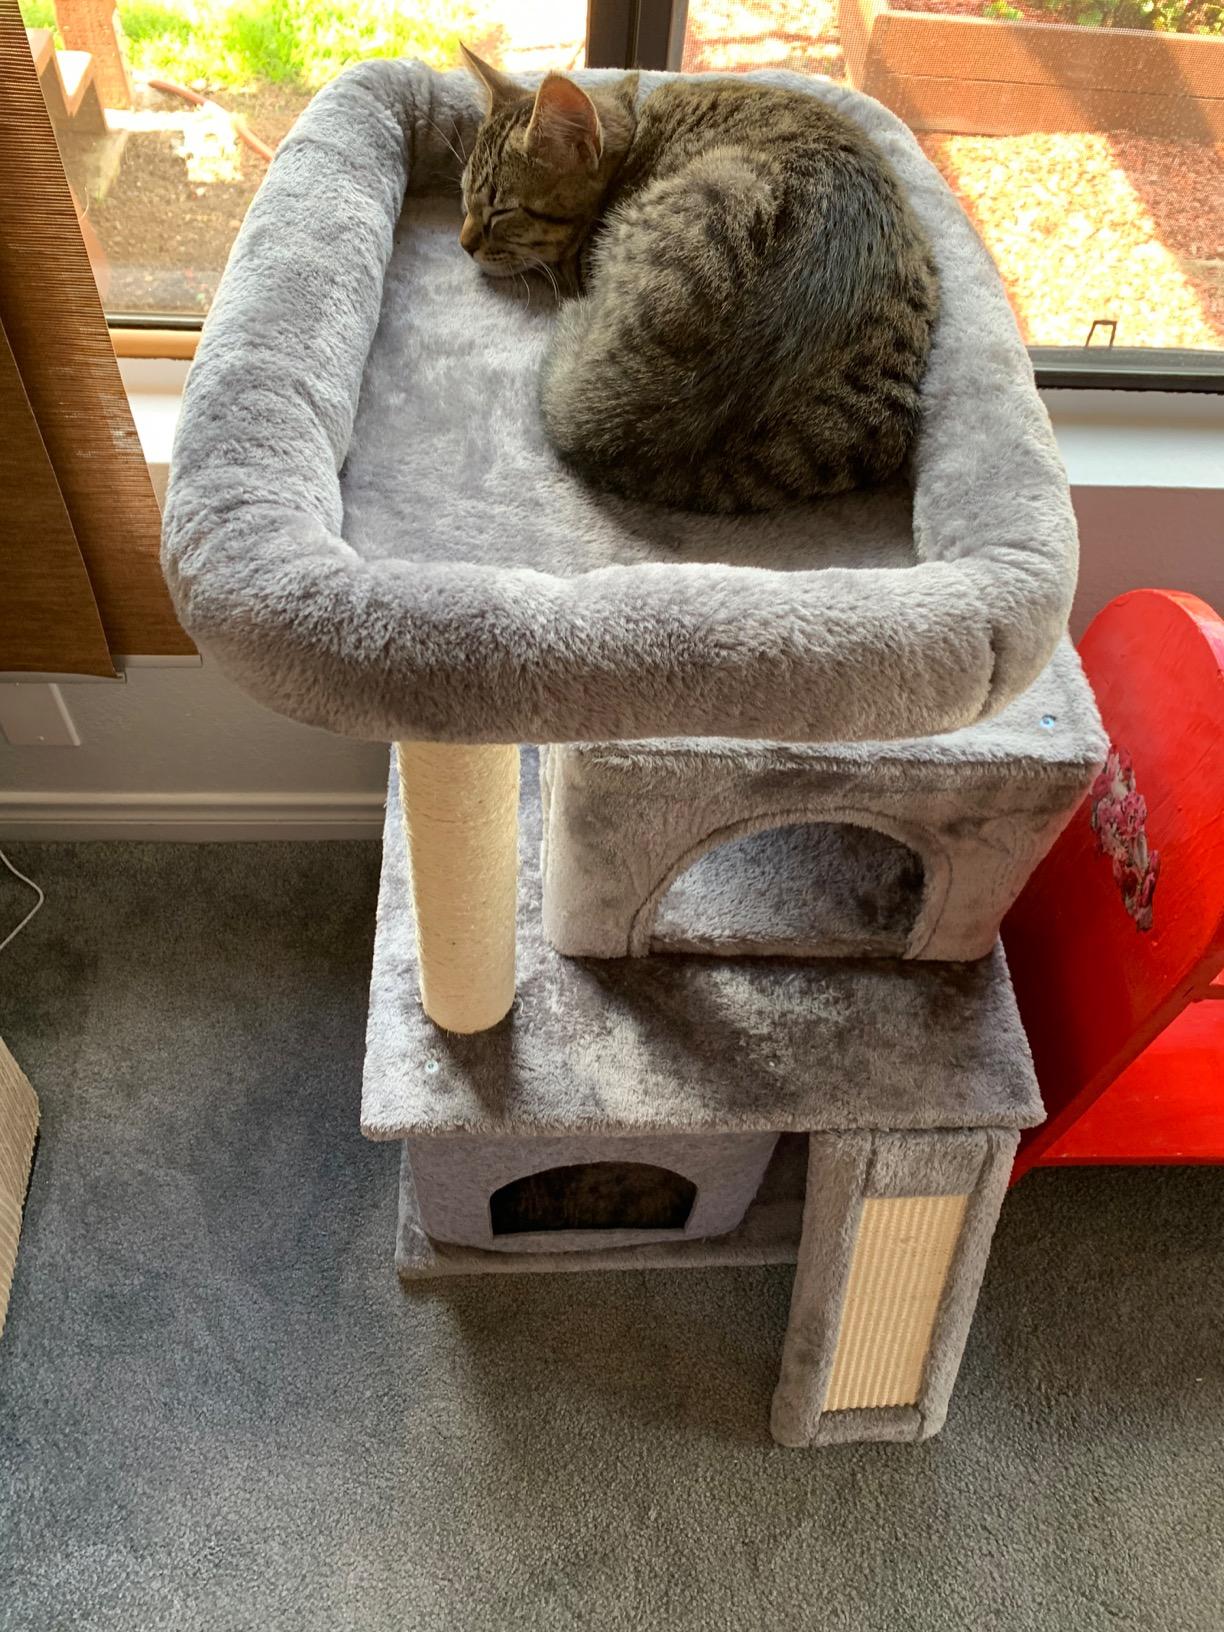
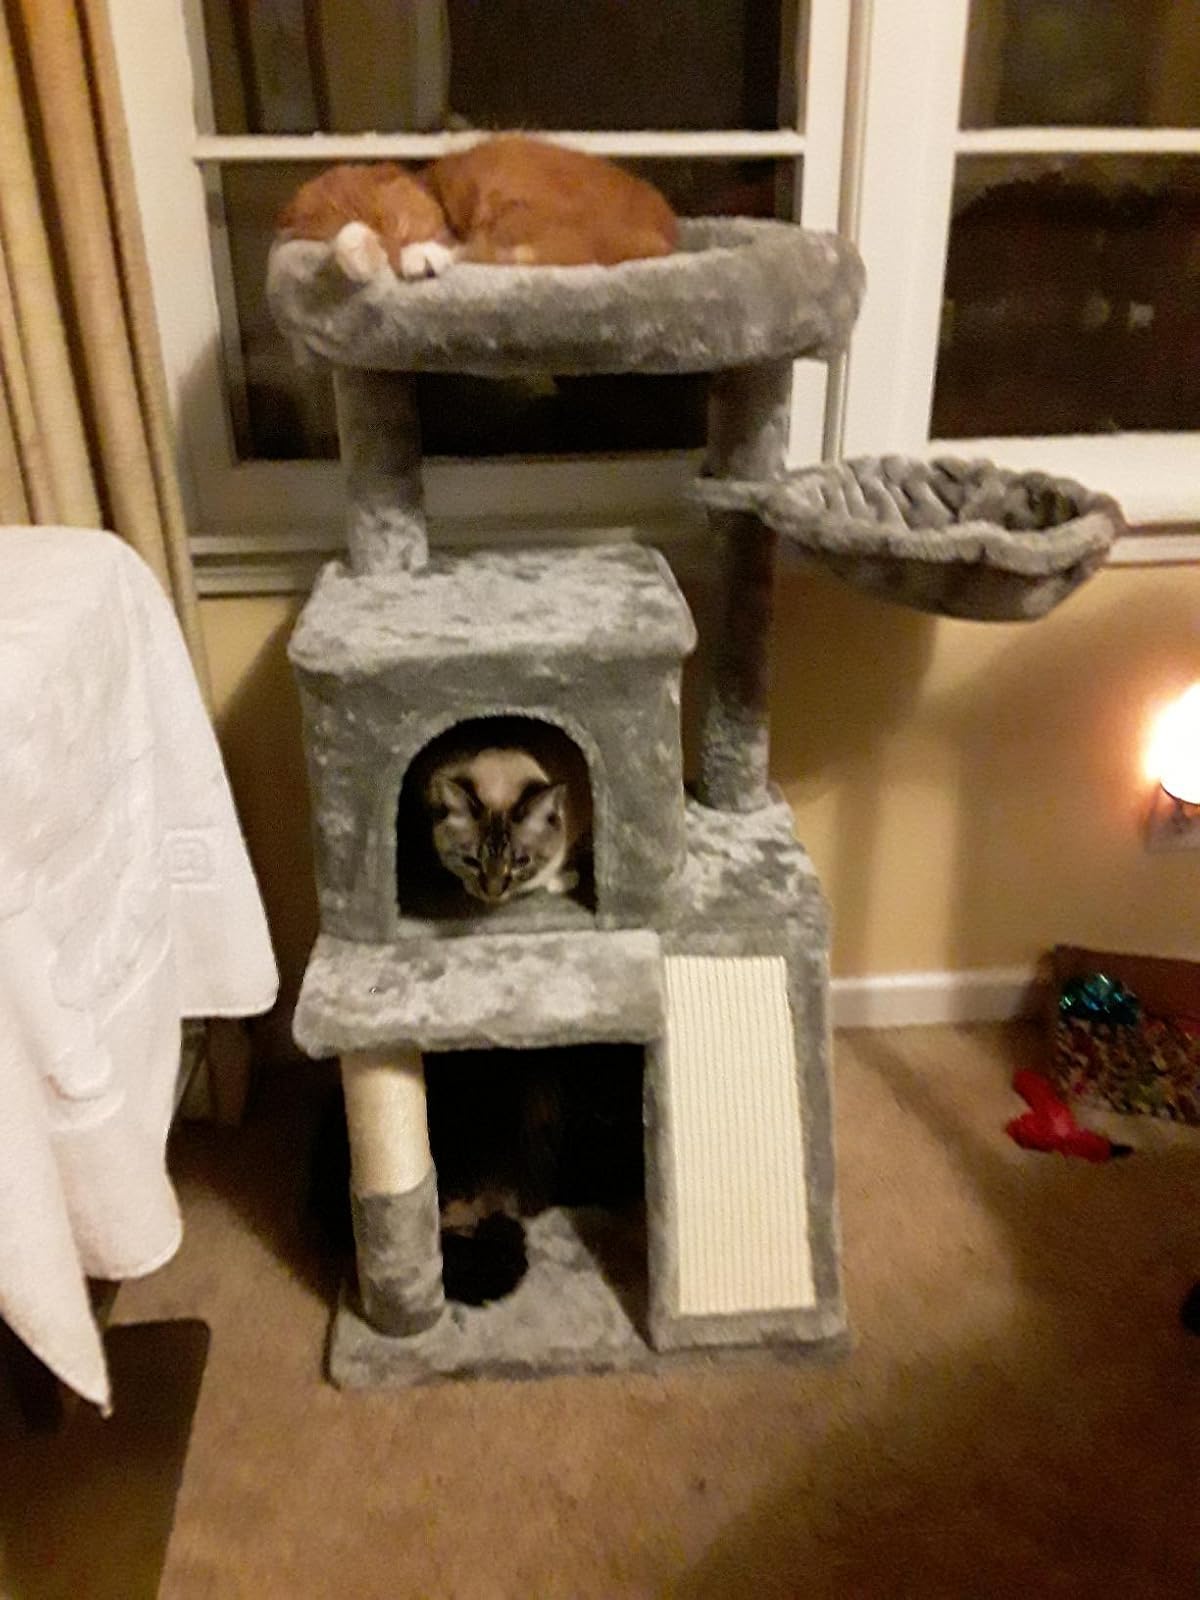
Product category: items_cat tree
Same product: no